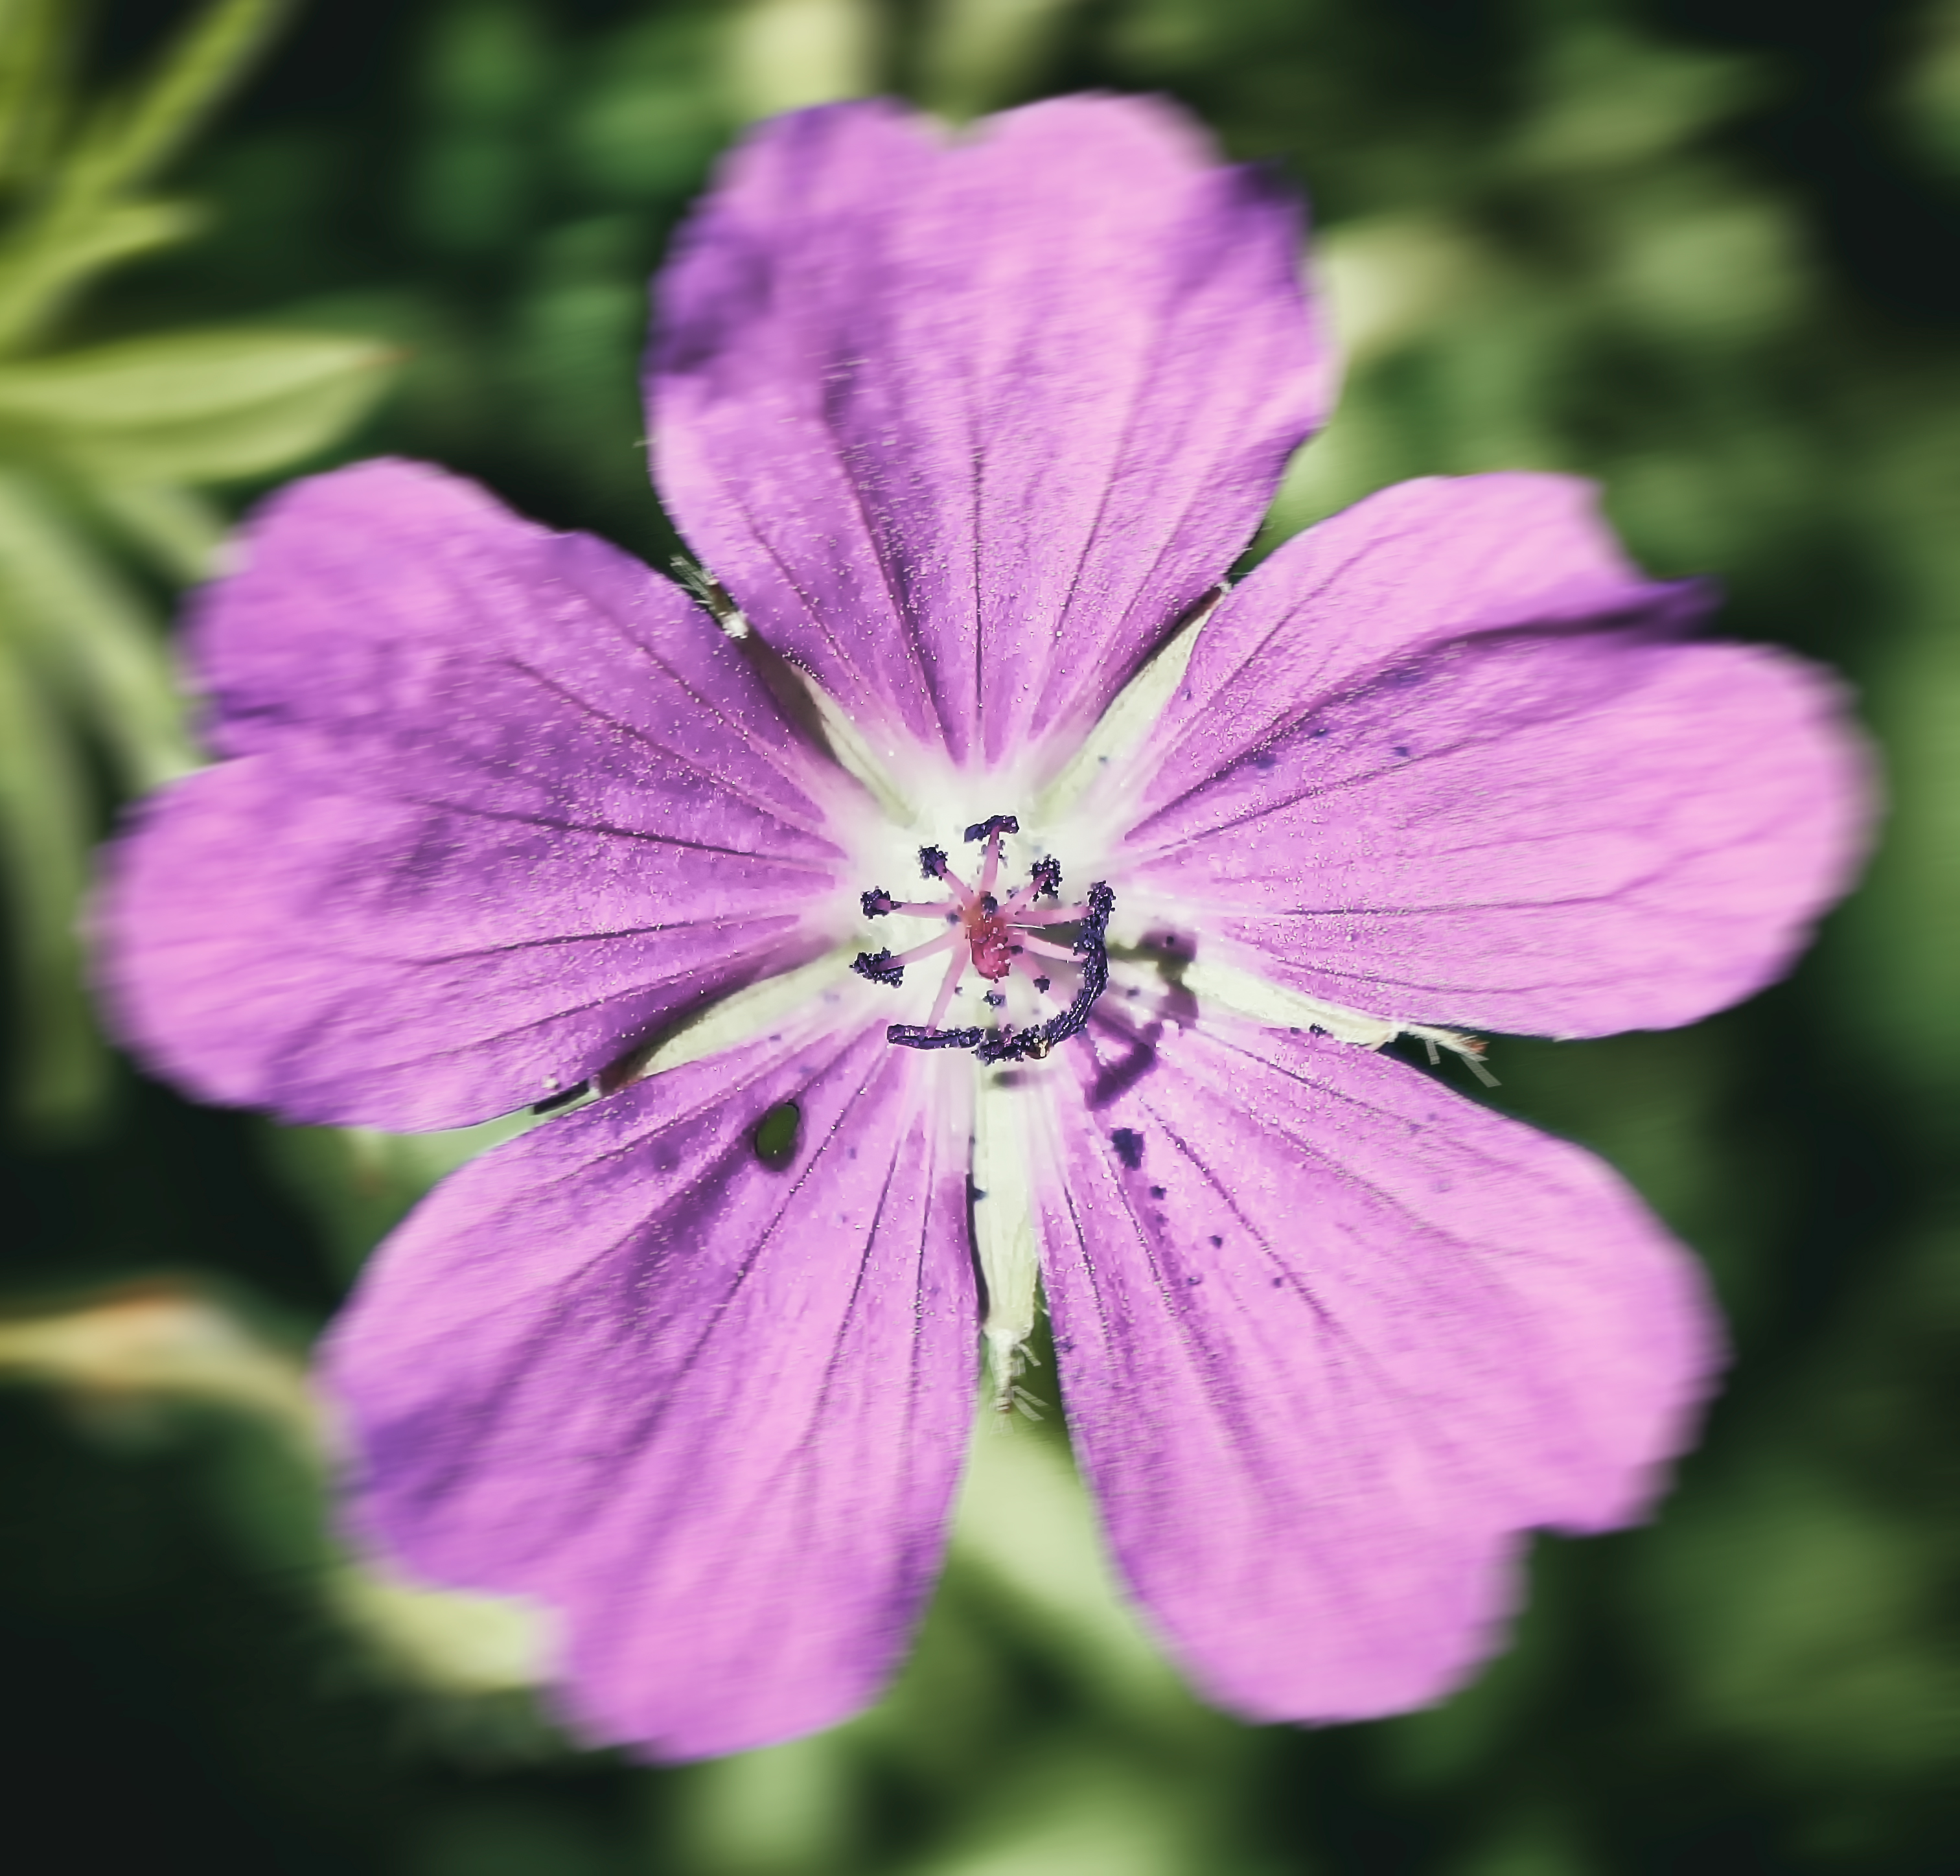
nature, blossom, blur, plant, hole, flower, purple, petal, summer, botany, flora, wildflower, geranium, one, malva, finland, helsinki, macro photography, flowering plant, geraniaceae, pink evening primrose, geranium cinereum, annual plant, land plant, violet family, geraniales